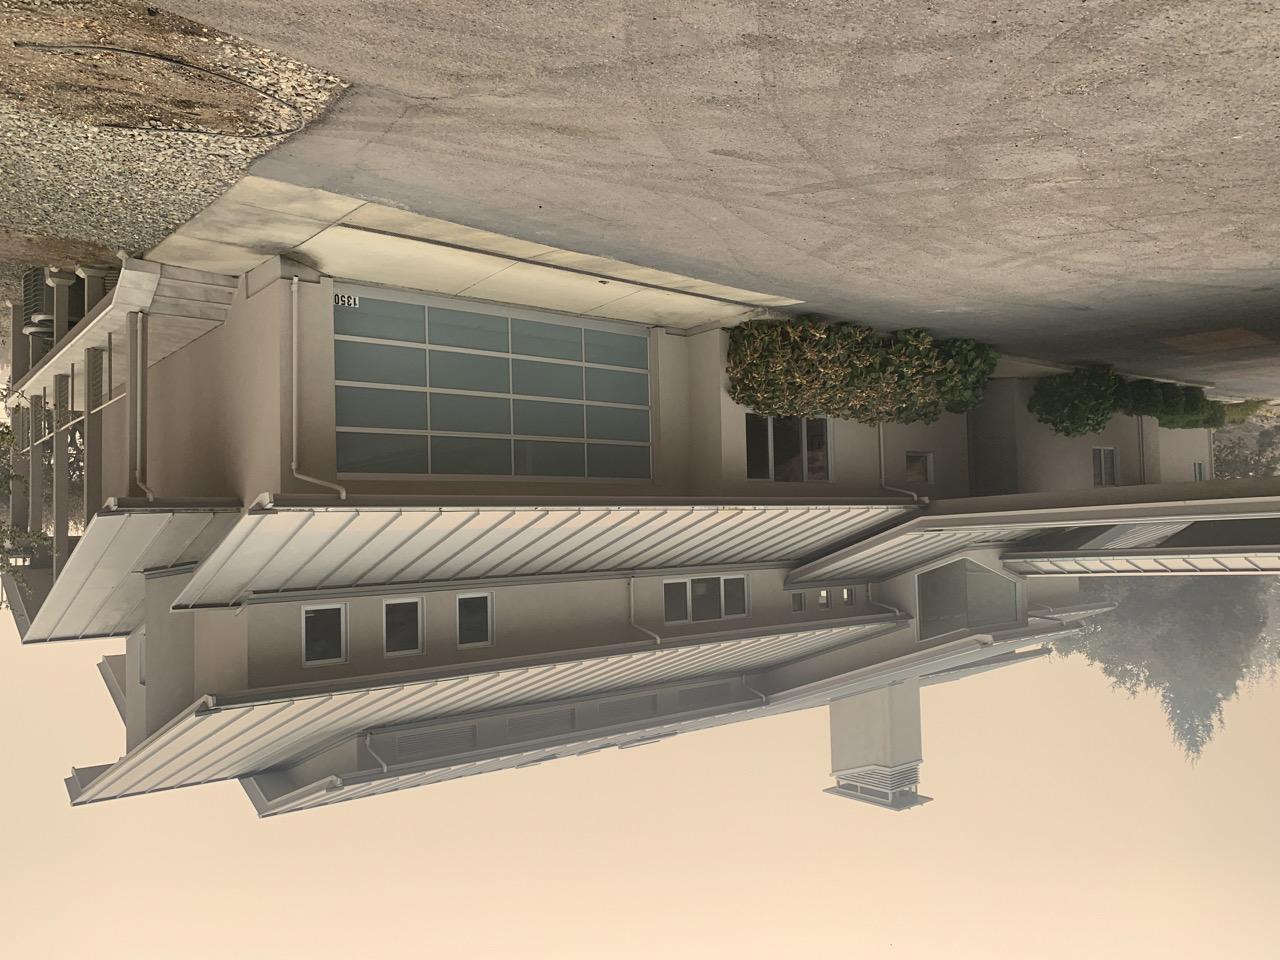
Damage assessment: no_damage